Padhe Padhe

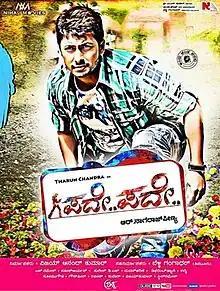
Official poster

Padhe Padhe is a 2013 Indian Kannada-language romantic drama film directed by R. Nagaraj Peenya and starring Tarun Chandra, Akhila Kishore and Mridula Sathe.